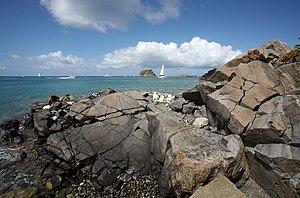
Autre vue sur le Rocher Créole
Saint-Martin est un territoire français situé dans les Caraïbes, dans la partie nord de l’île de Saint-Martin, dans les Antilles, portant le statut de collectivité d'outre-mer française depuis le 15 juillet 2007. Avant cette date, elle faisait partie intégrante du département d'outre-mer de la Guadeloupe.